Sidney Shachnow

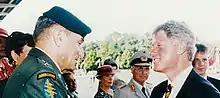
Shachnow greeting Bill Clinton

Sidney Shachnow has been an honorary member of Rotary Club Berlin-Luftbruecke (Berlin-Airlift) since March 13, 1990.